Al Fadl

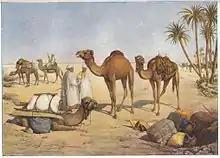
During Ottoman rule, the Al Fadl chieftains continued to hold the post of "amir al-ʿarab" and were obliged to provide over 1,000 camels to the sultan each year.

The Ottomans conquered Syria in 1516. They preserved the office of "amir al-ʿarab" as a hereditary post of the Al Fadl, via the Salamiyah-based descendants of Hayar, throughout the 16th and 17th centuries. The "amir al-ʿarab" under the last Mamluk sultan was Mudlij ibn Zahir ibn Assaf, a great-great-grandson of Hayar. He served under the Ottomans until his death in 1538. In place of the traditional "iqtaʿat" granted to the preeminent Al Fadl emir, the Ottomans granted them a "timar" (income-producing land grant). In return, the emir provided 1,050 camels (each worth 200 "akçe") and 30 young horses (each worth 1,000 "akçe") annually to the Ottomans, which formed part of the sultan's revenue from Damascus Eyalet (Damascus Province).